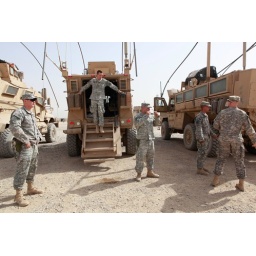
Soldiers return to the base after inspecting a car bomb attack on Baghdad Road in Kirkuk, September 27.